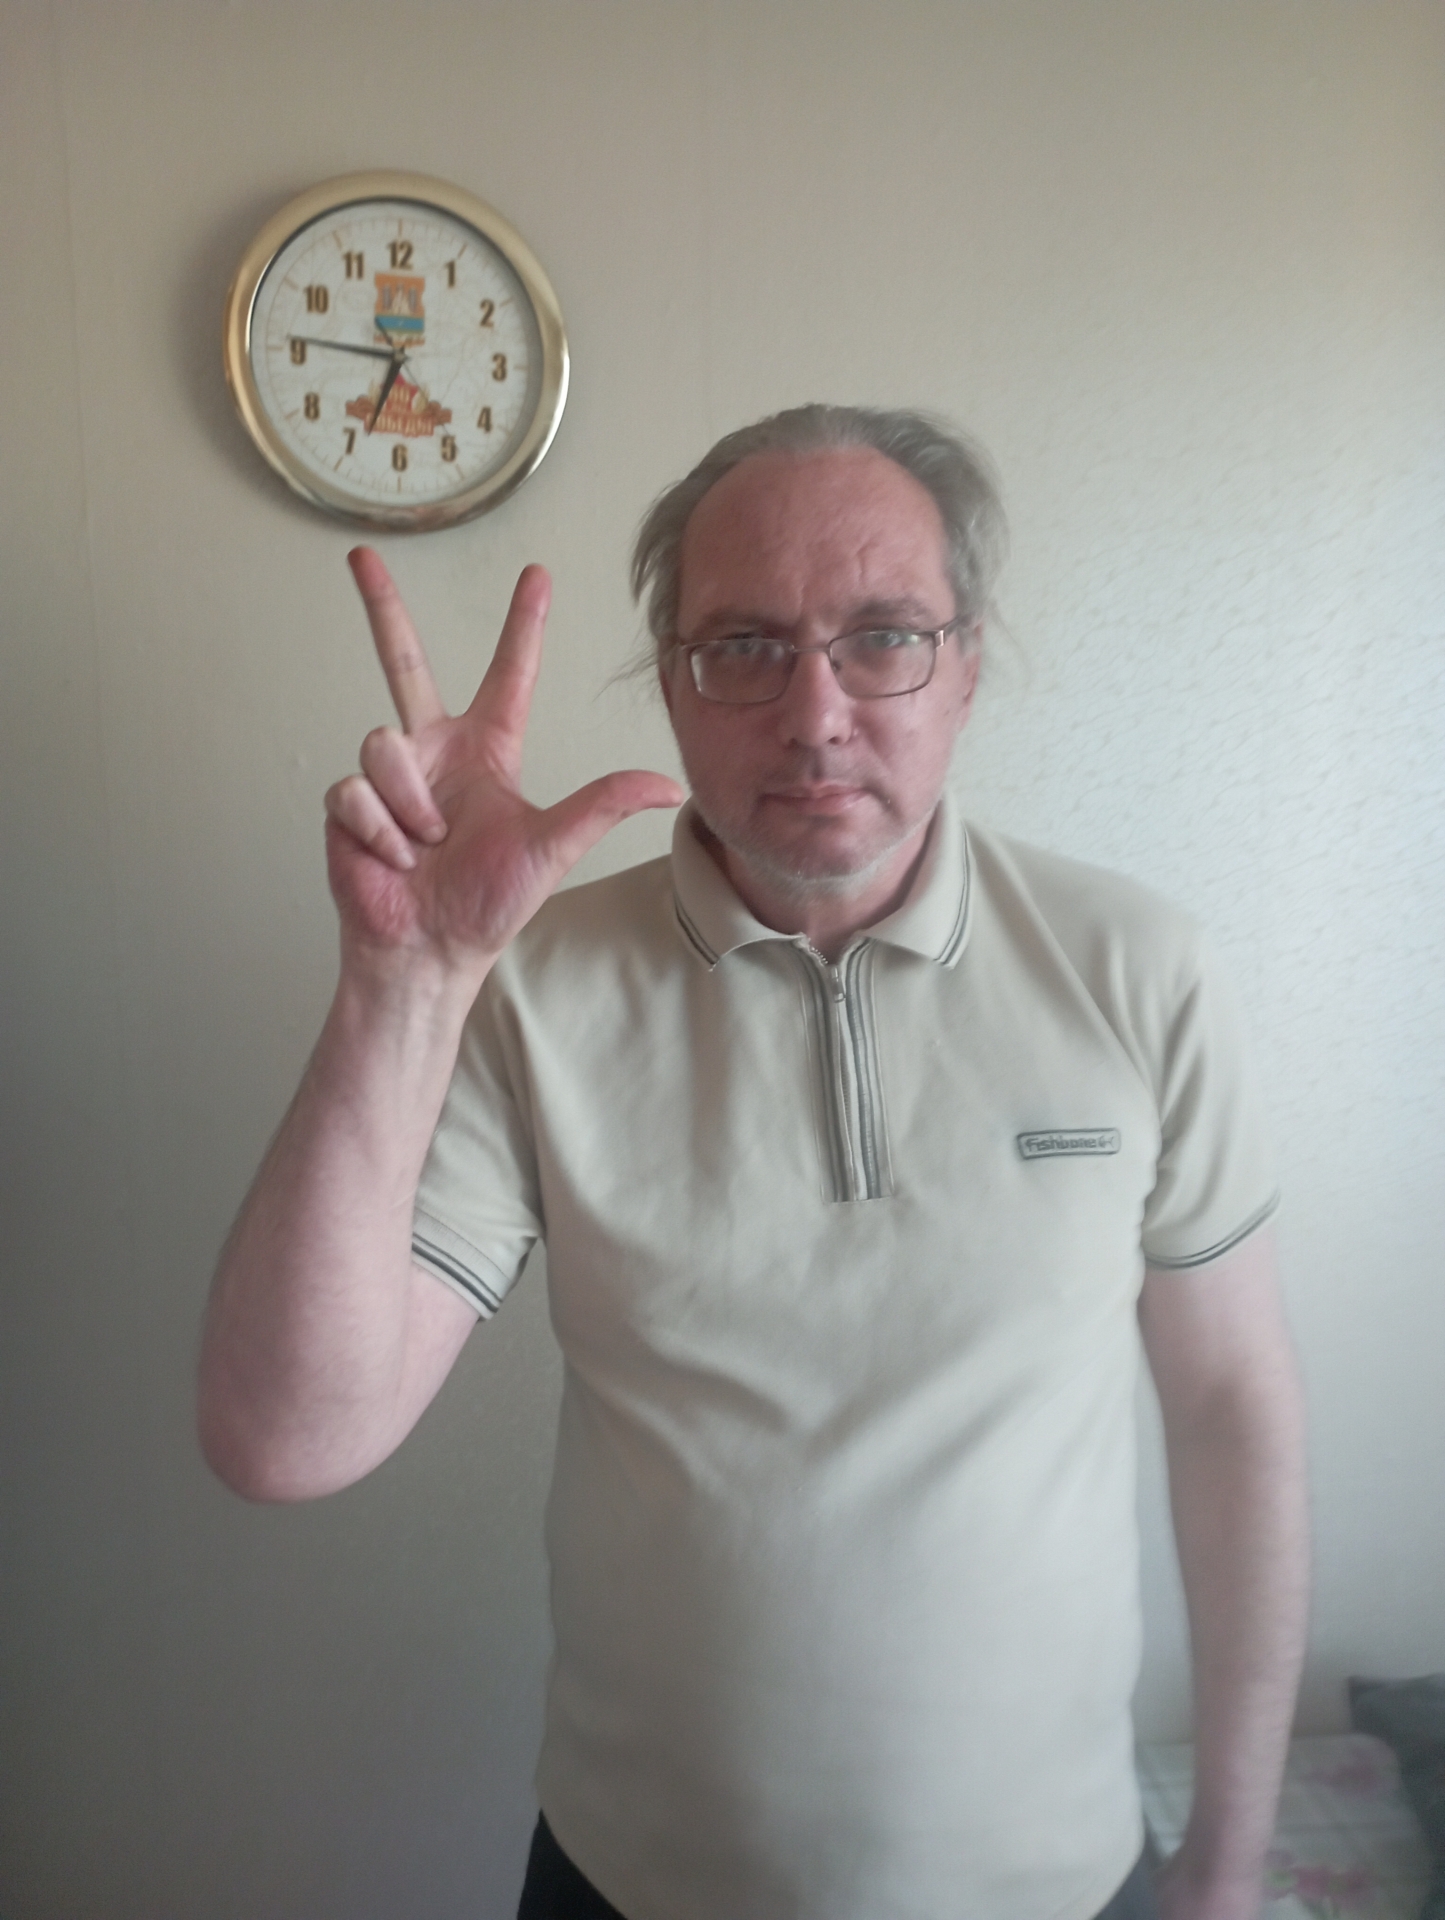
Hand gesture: three2